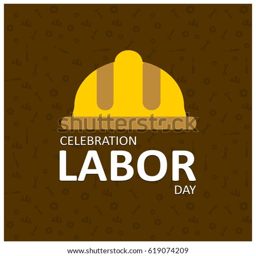
happy labor day creative typography and person on a background